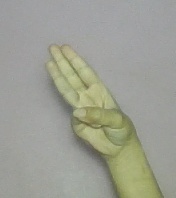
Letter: thaa